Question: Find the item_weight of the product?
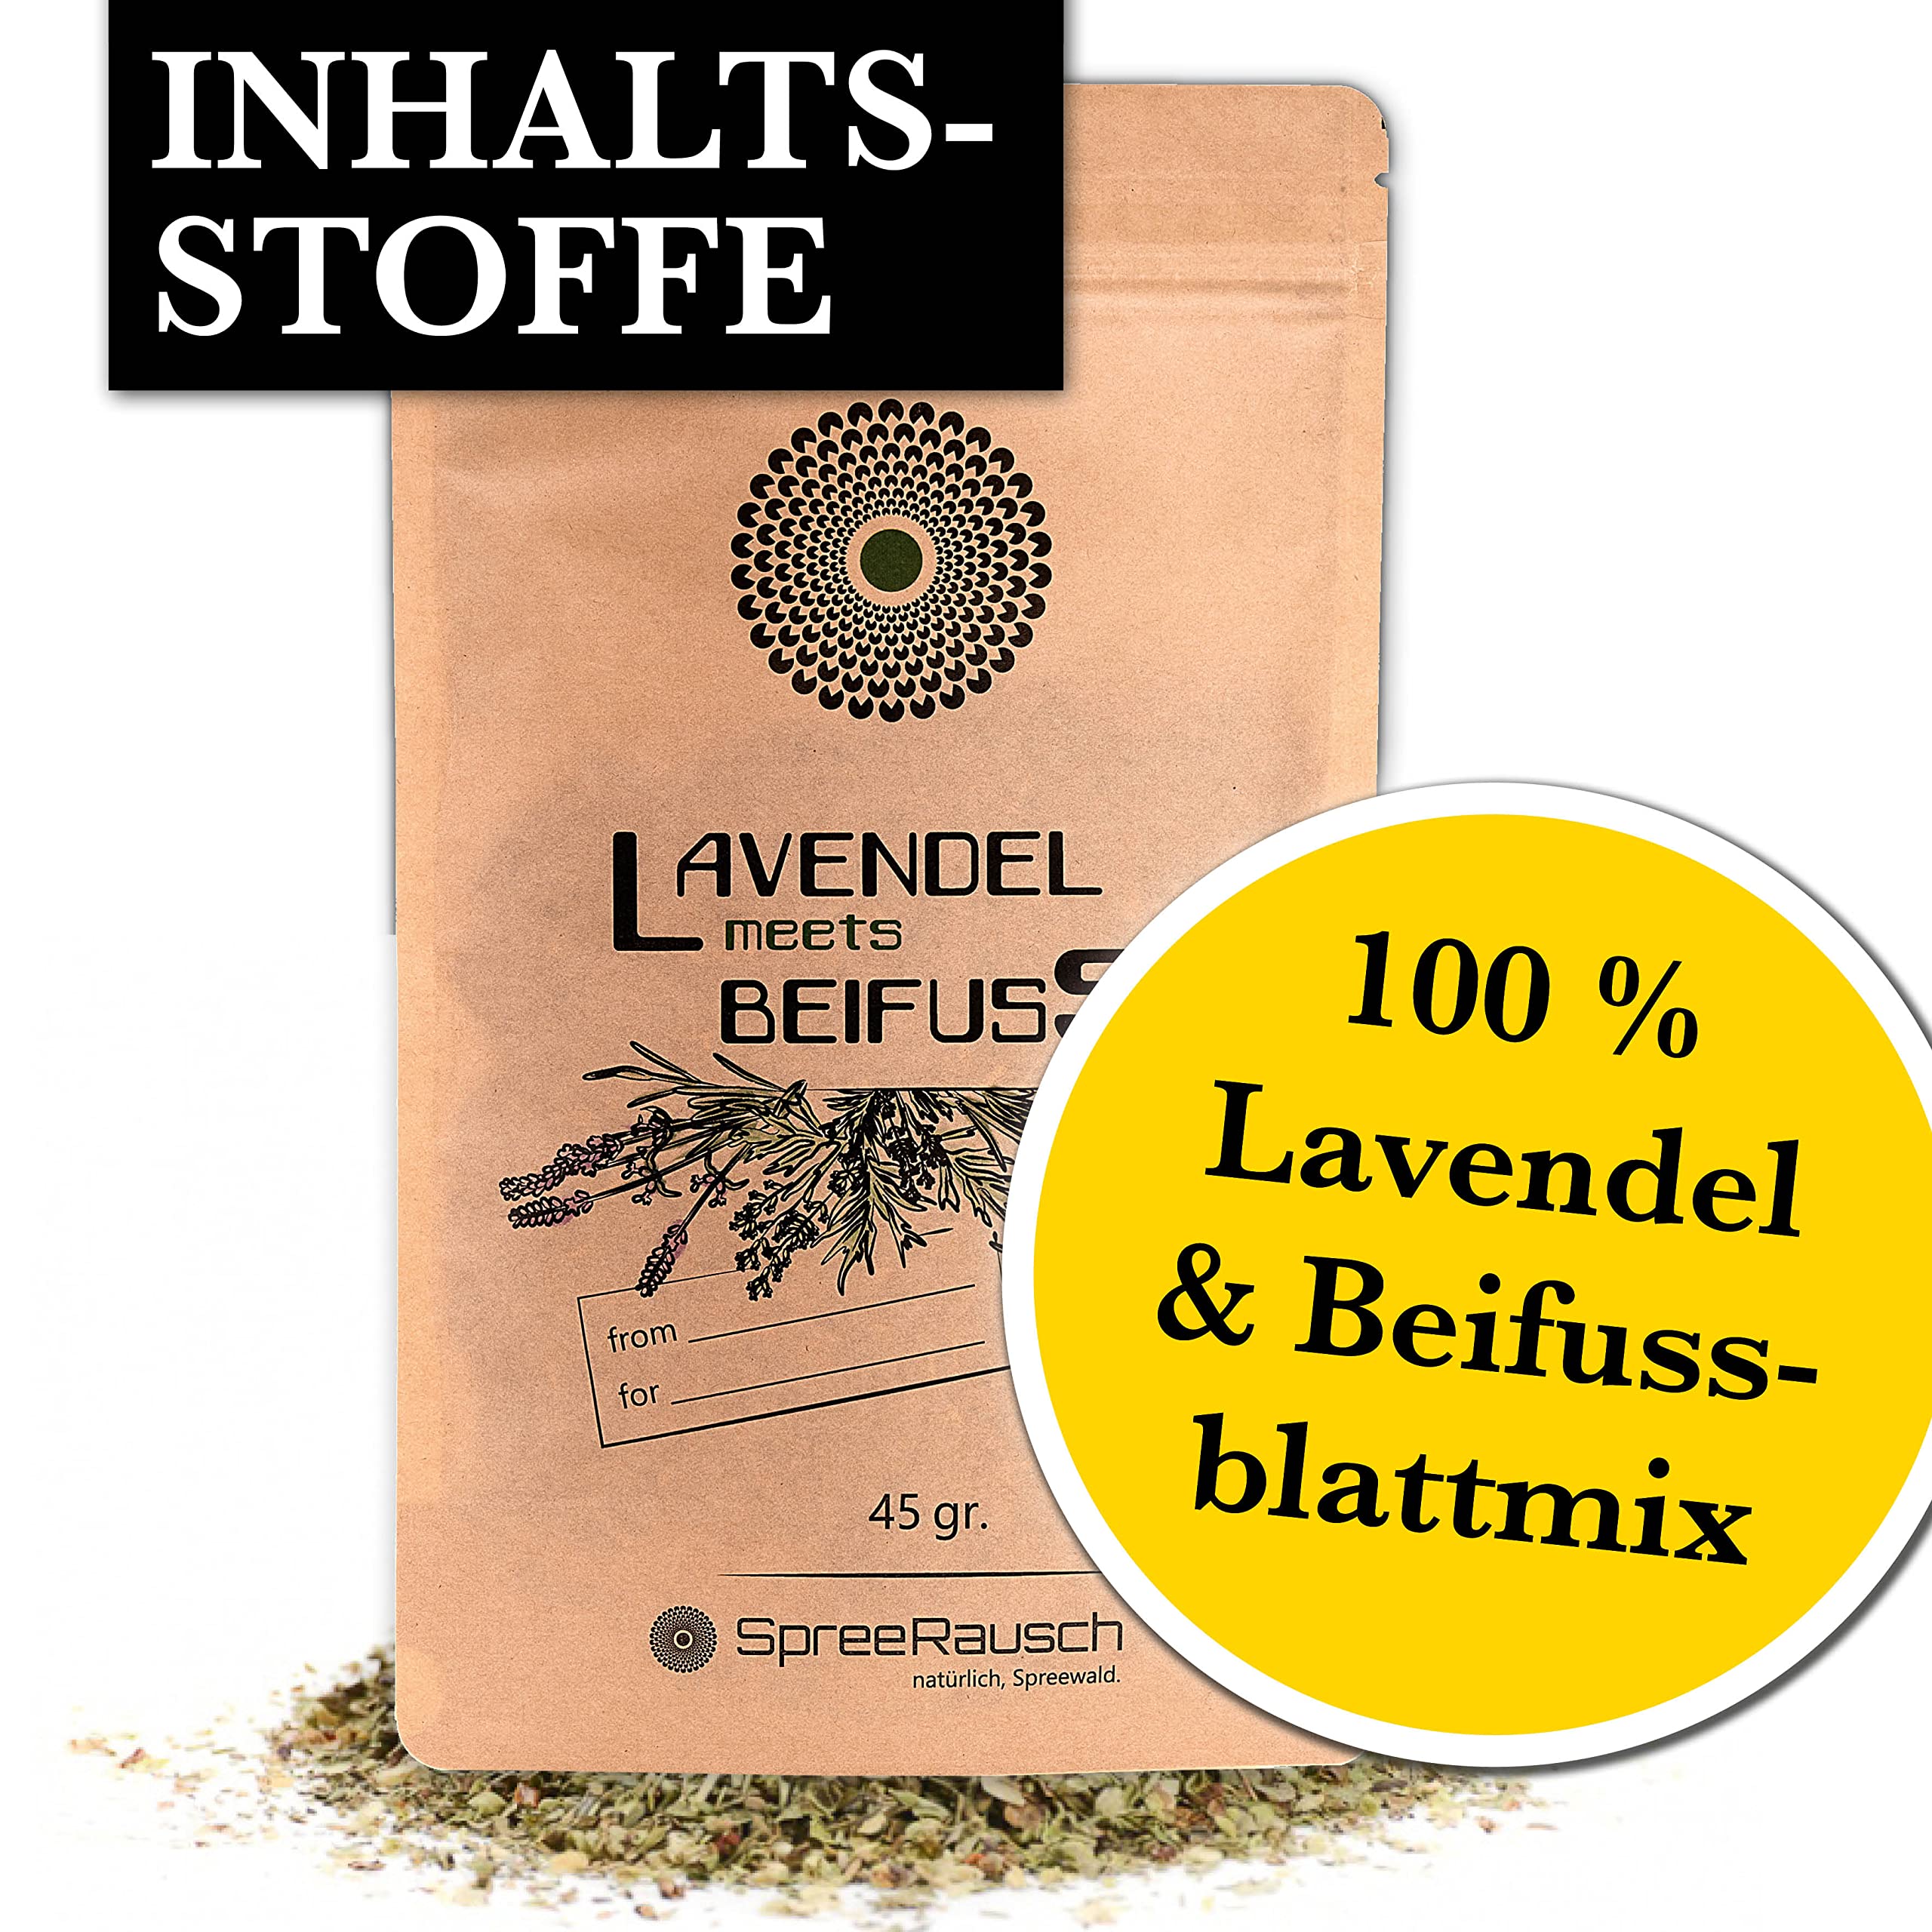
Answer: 45.0 gram